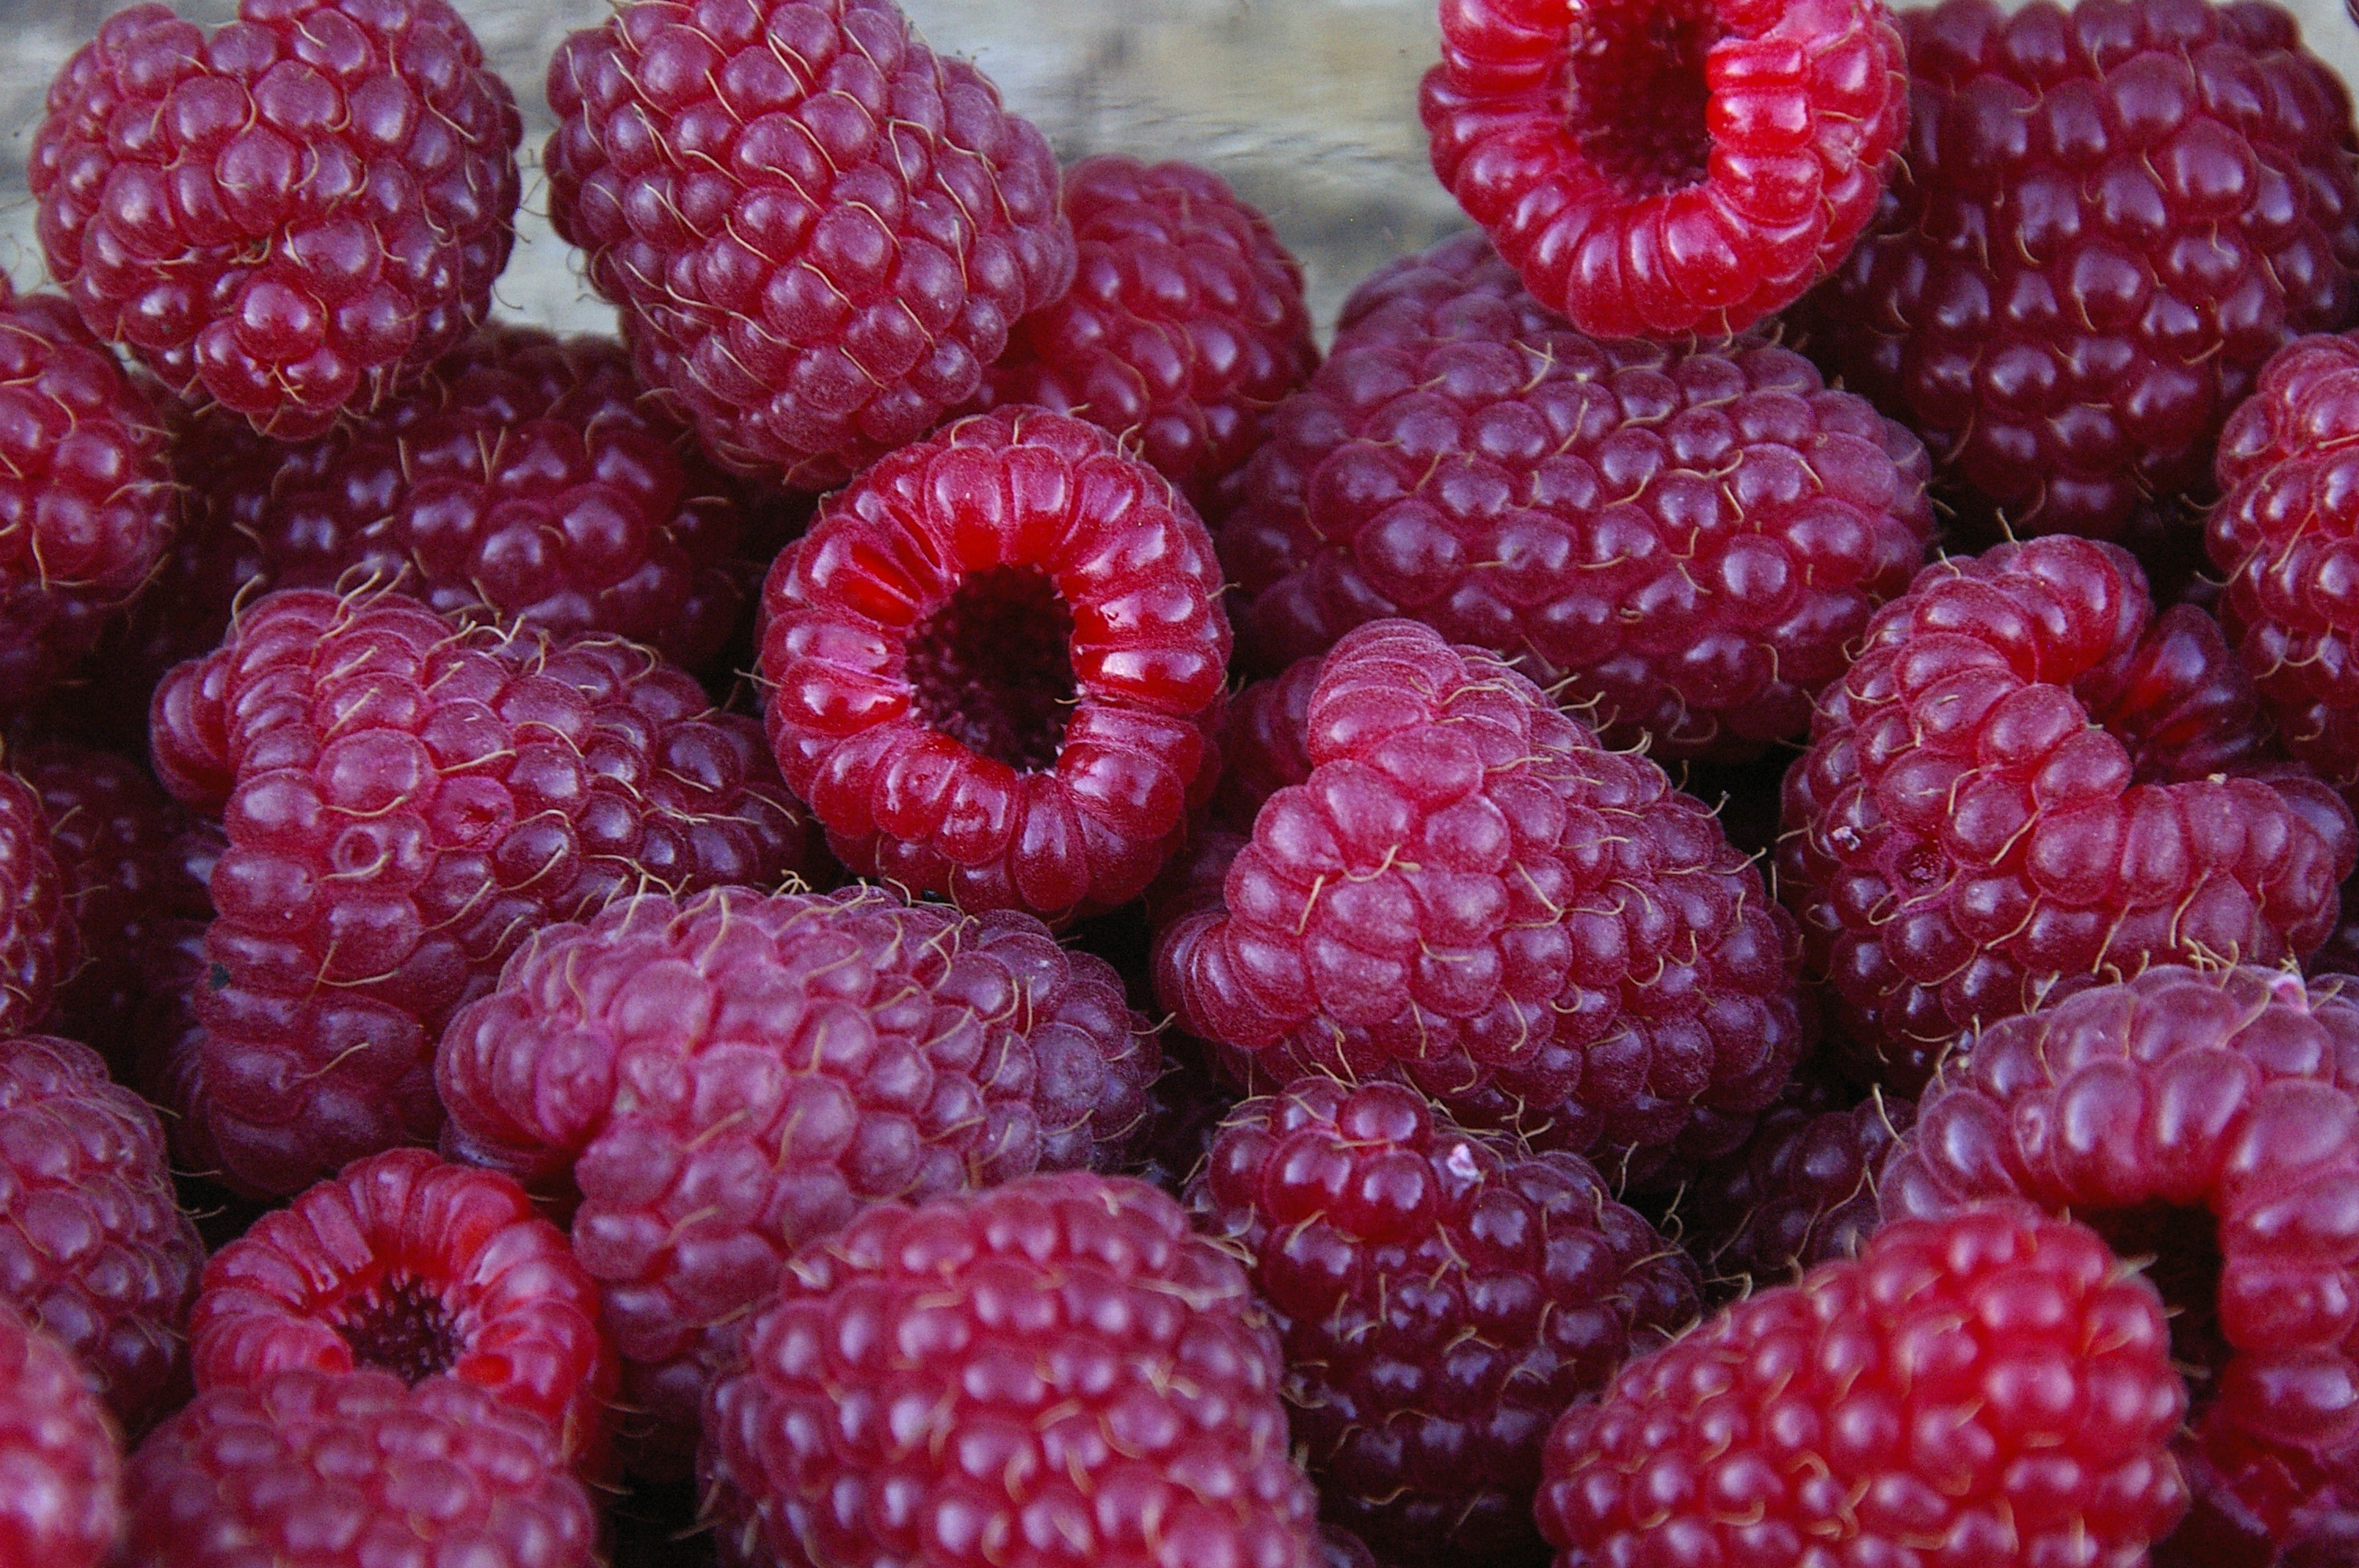
plant, raspberry, fruit, berry, sweet, summer, ripe, food, red, harvest, produce, close, blackberry, strawberry, berries, raspberries, fruits, details, shiny, strawberries, flowering plant, frutti di bosco, zante currant, boysenberry, loganberry, wine raspberry, tayberry